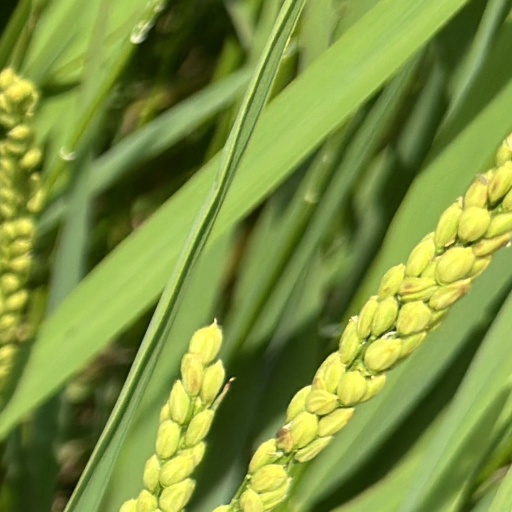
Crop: rice